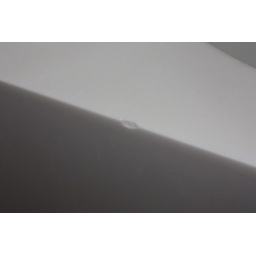
12 chip on sink in bathroom in kitchen